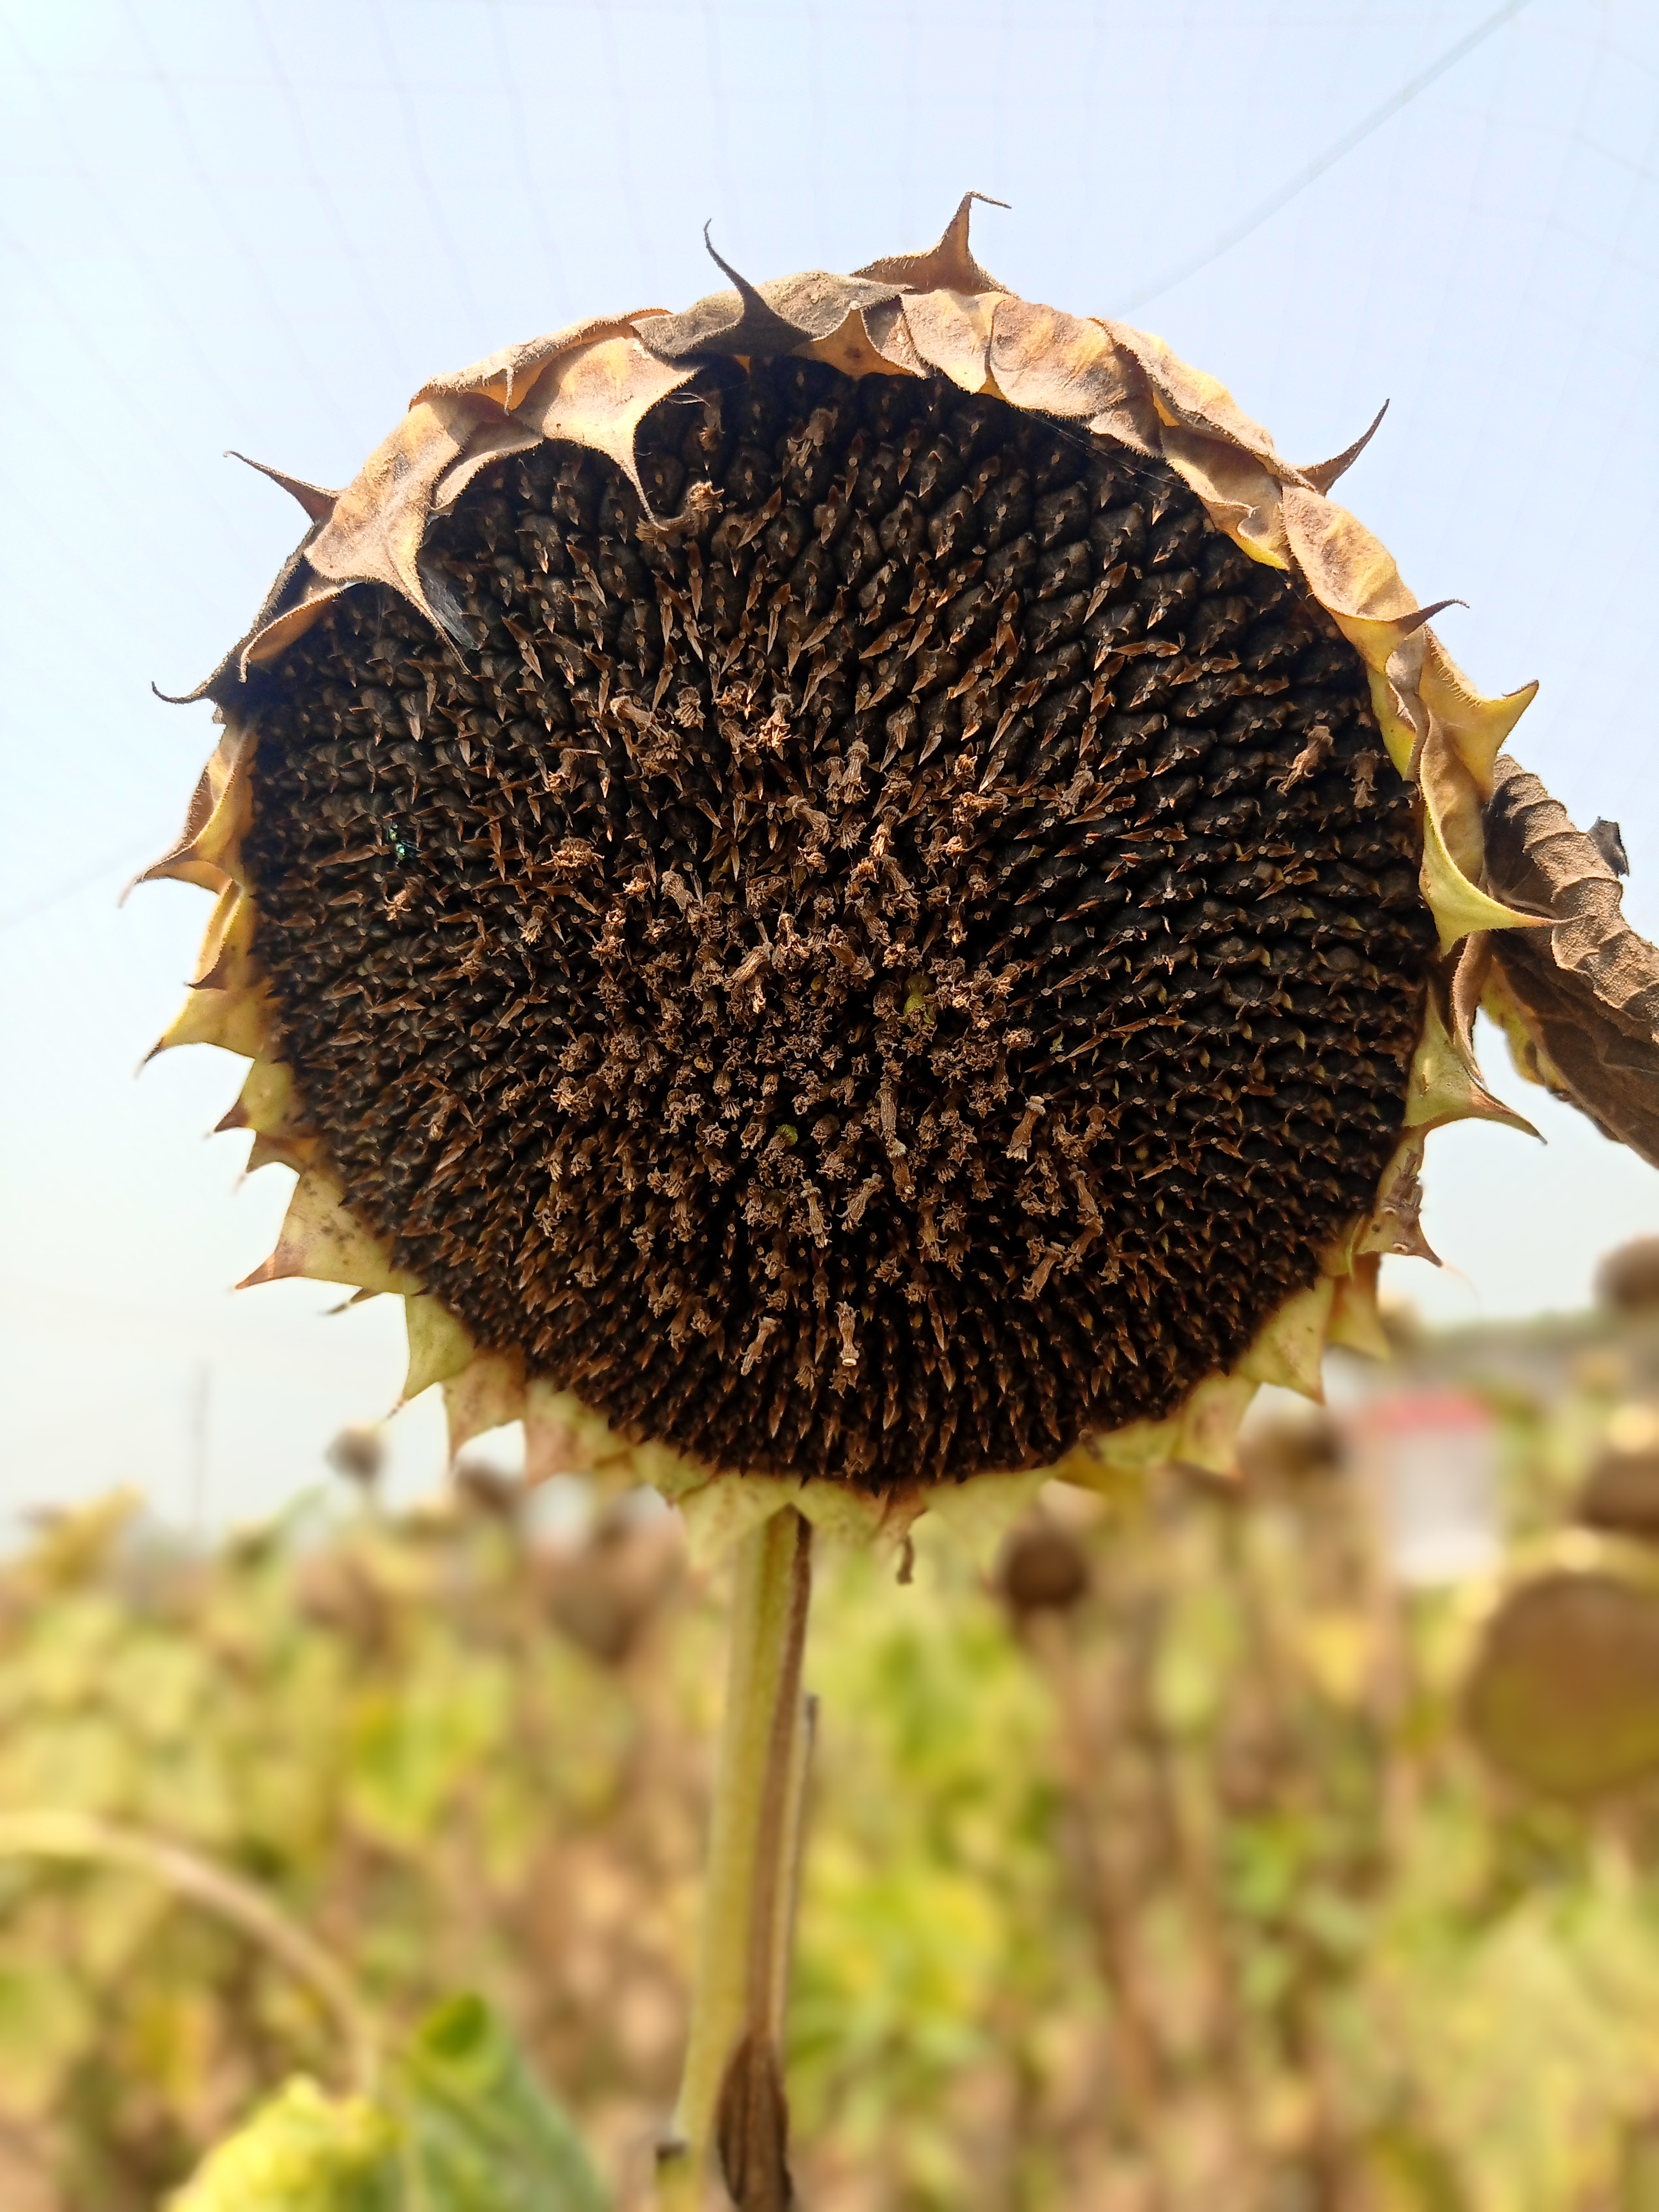
Label: Gray_mold